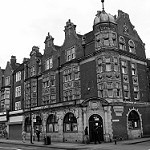
Label: B & W